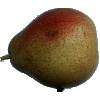
Label: Pear Forelle 1